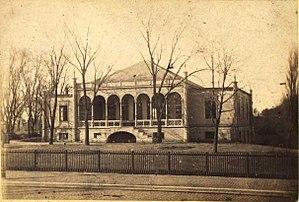
Henrik Vilhelm Brinkopff, né le 30 juin 1823 à Copenhague et mort le 15 mai 1900, est un architecte danois.